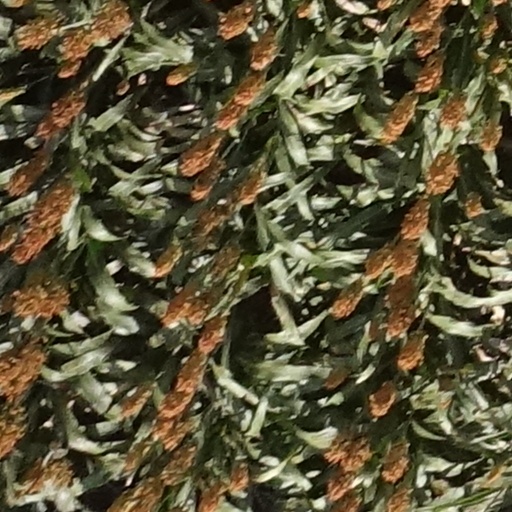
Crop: sorghum